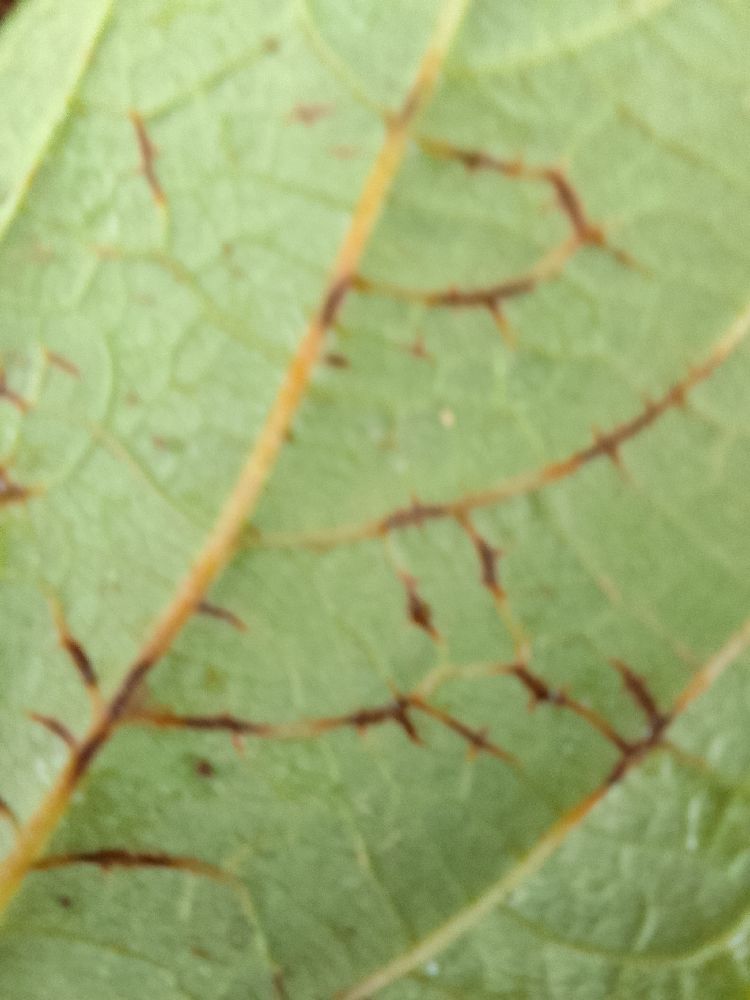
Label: anthracnose